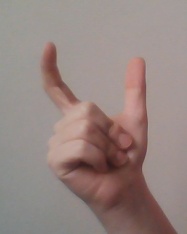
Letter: nun